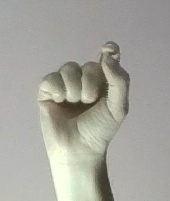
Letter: fa